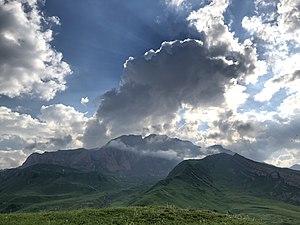
Qusar est l'une des 78 subdivisions de l'Azerbaïdjan. Sa capitale se nomme Qusar.